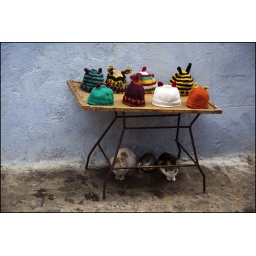
stray cats under hats